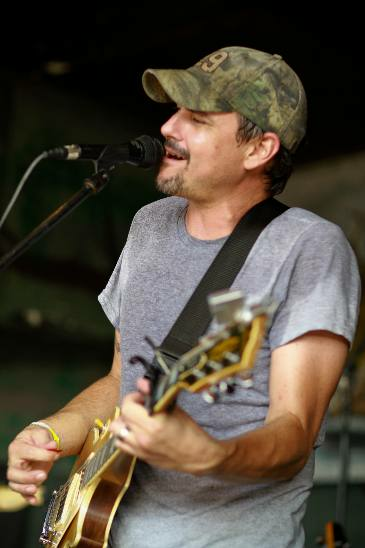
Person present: Yes